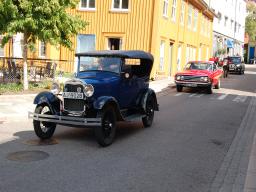
Label: Background_without_leaves